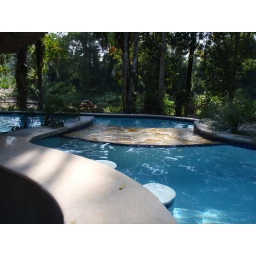
Sitting at the pool bar over looking the water fall to the next pool.